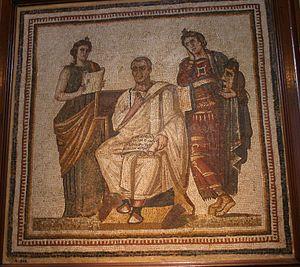
Une épopée est un long poème d’envergure nationale narrant les exploits historiques ou mythiques d’un héros ou d’un peuple.